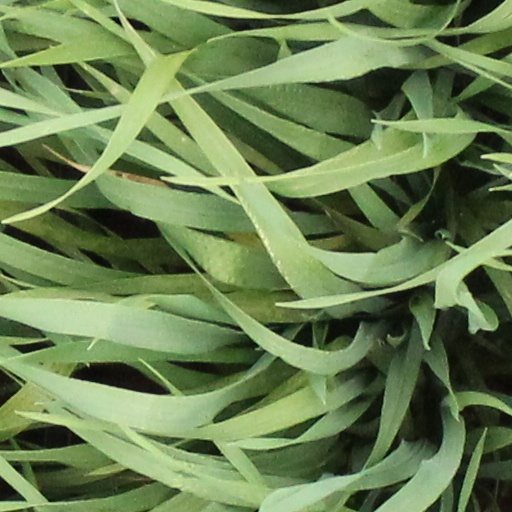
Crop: wheat